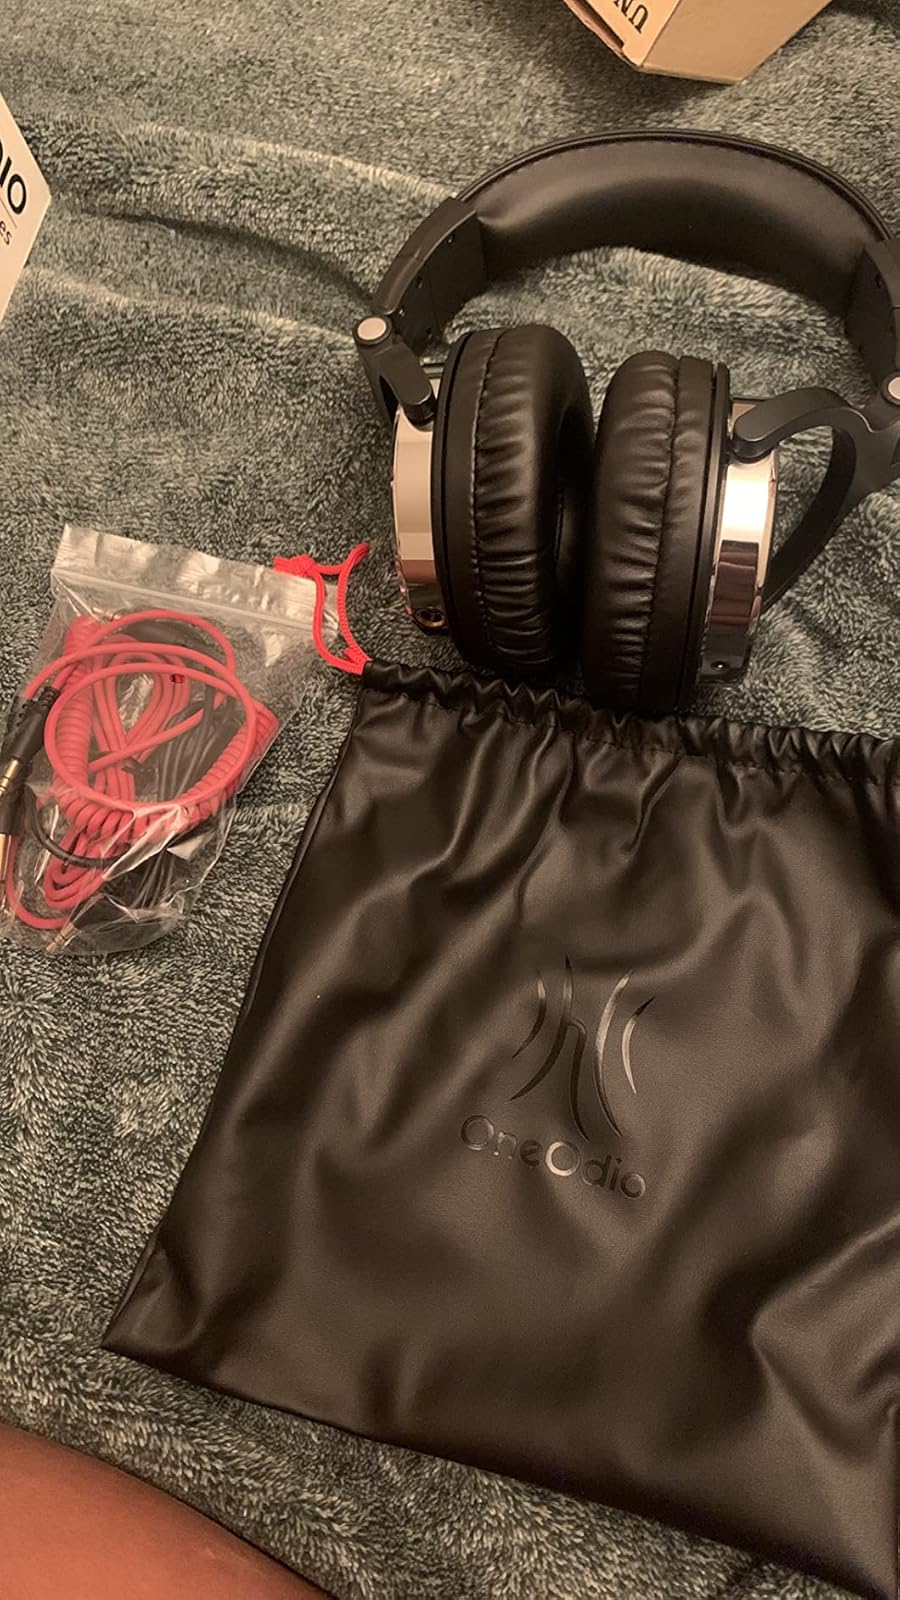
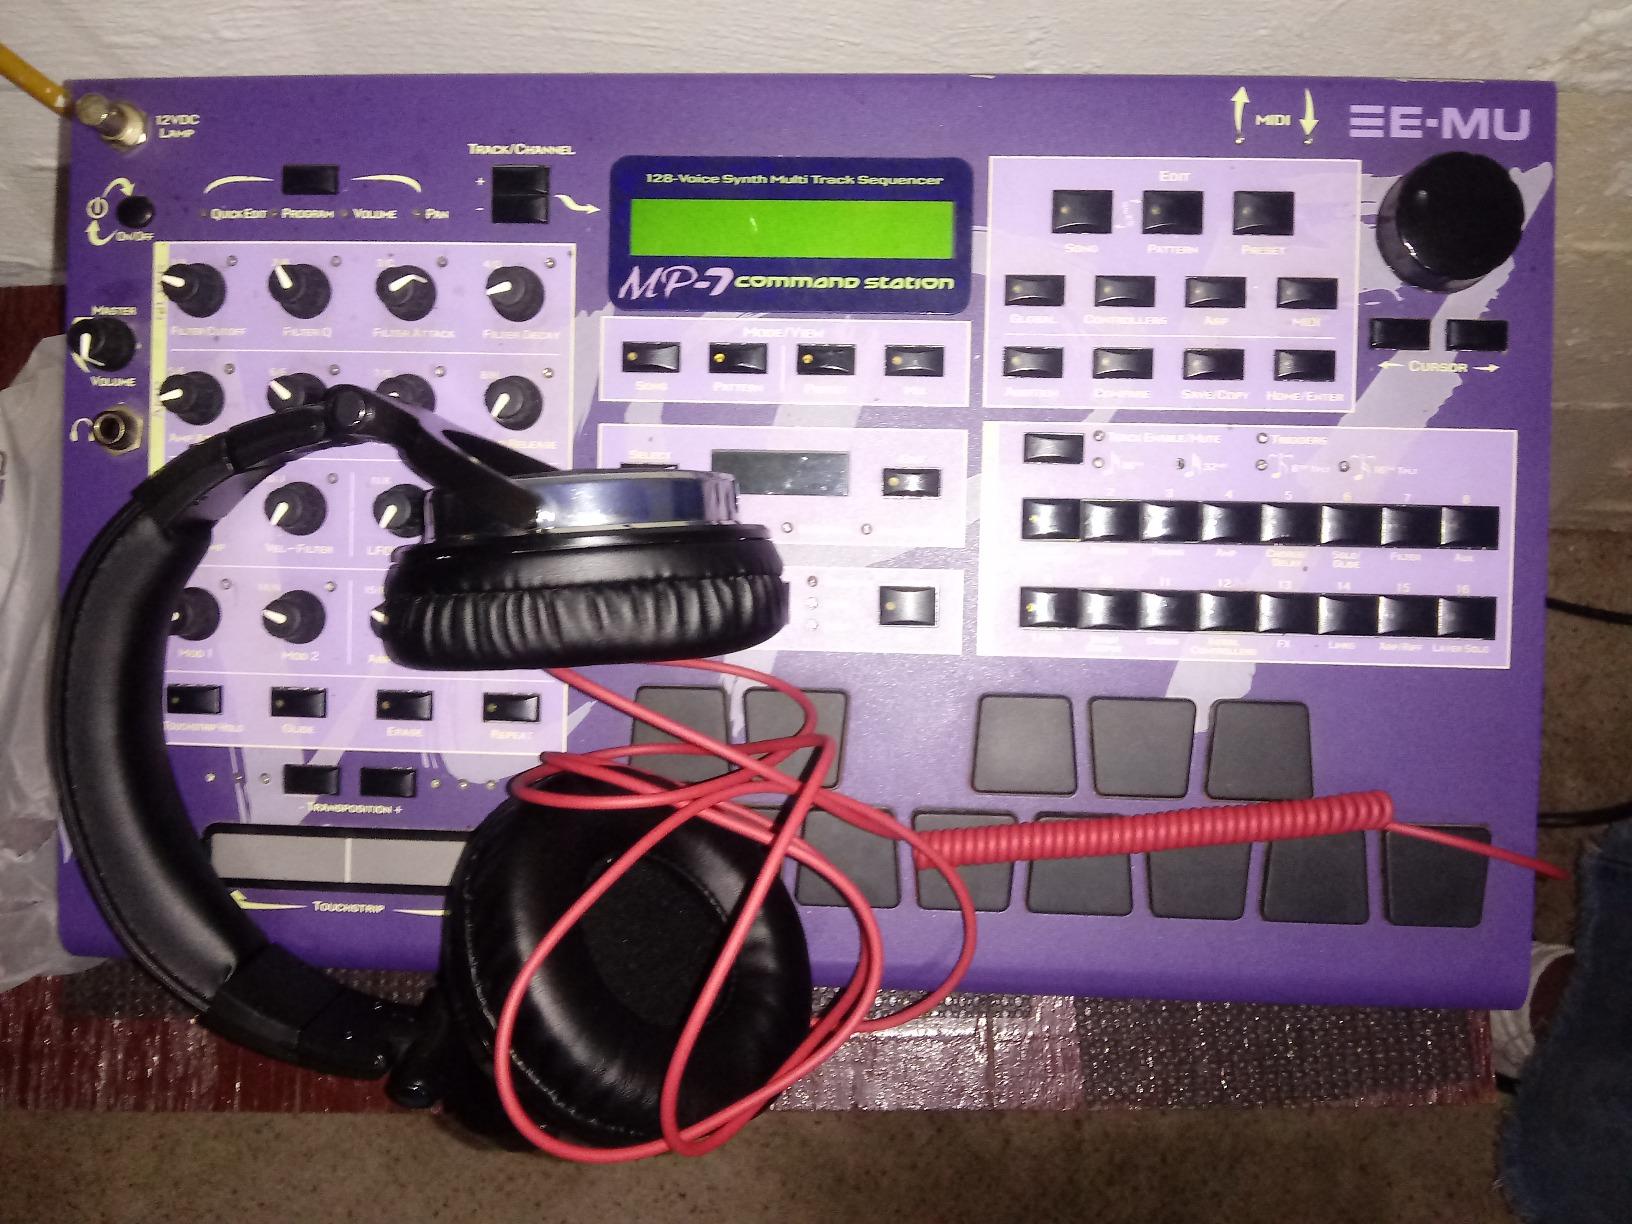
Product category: headphones
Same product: yes